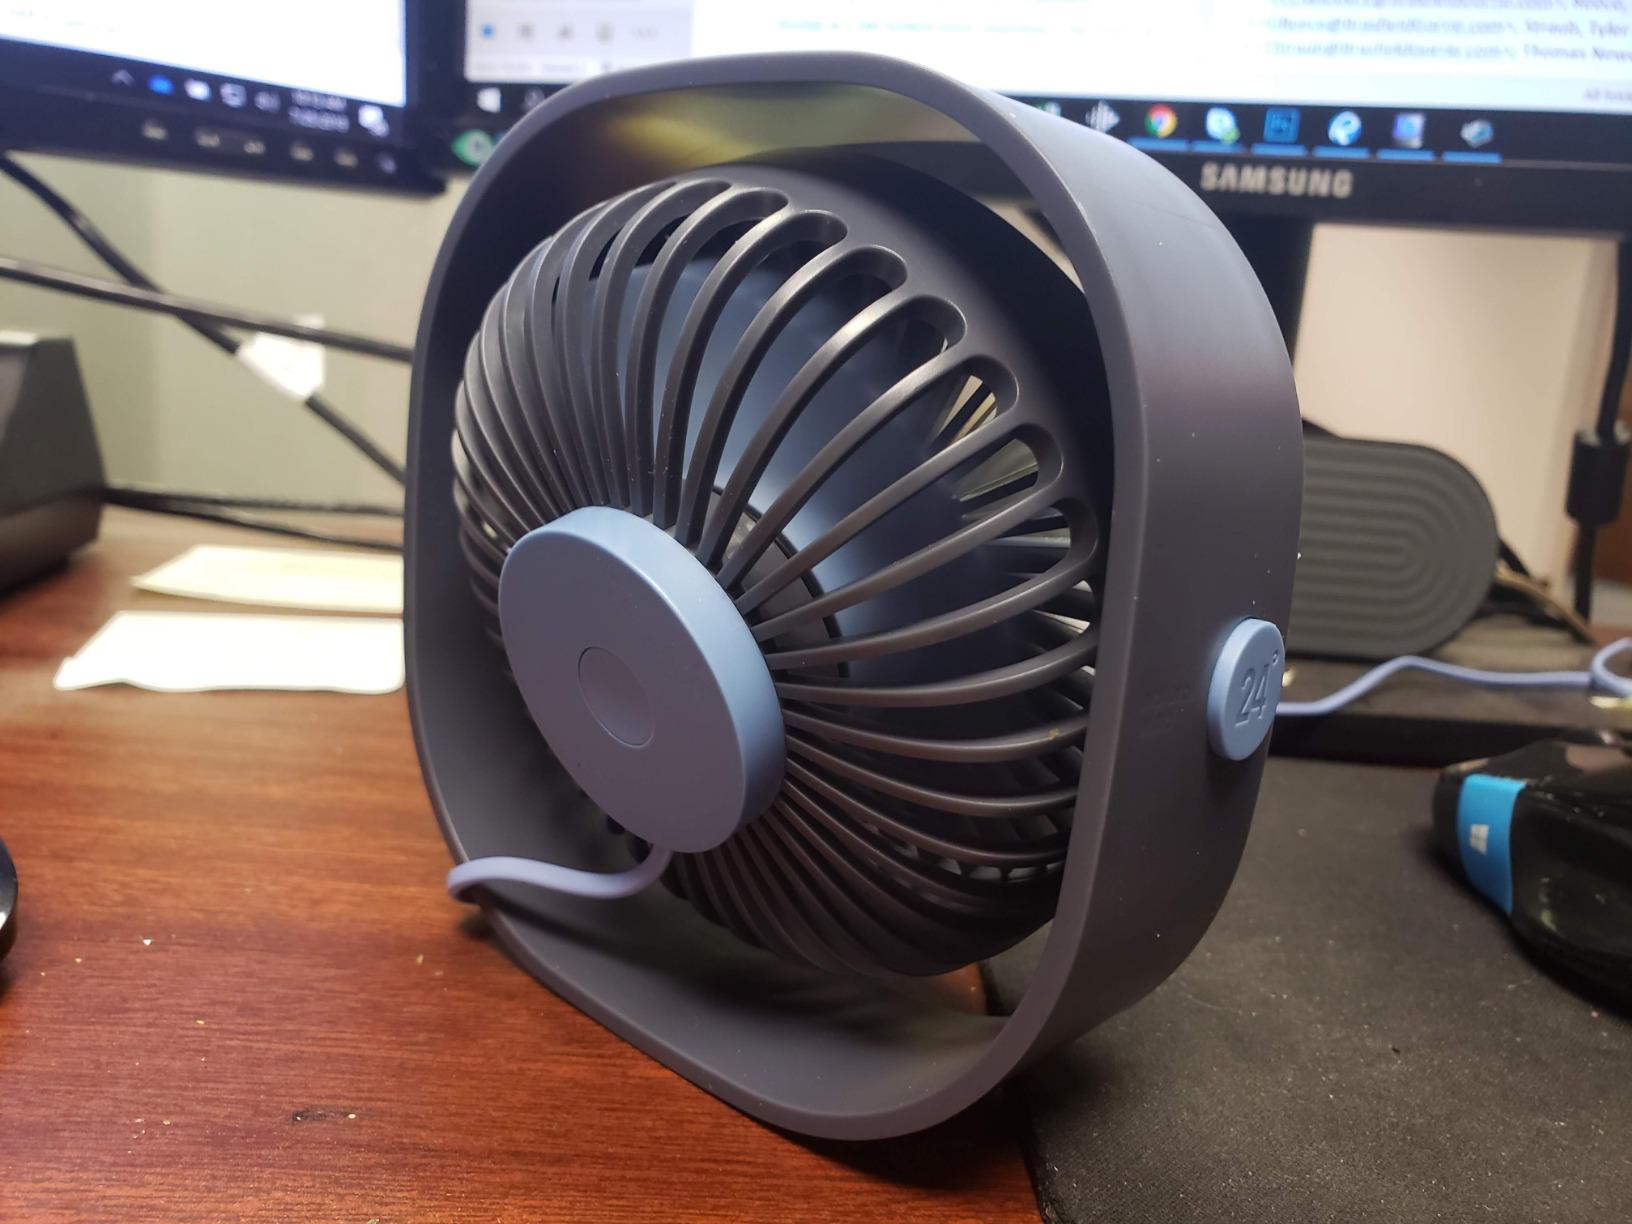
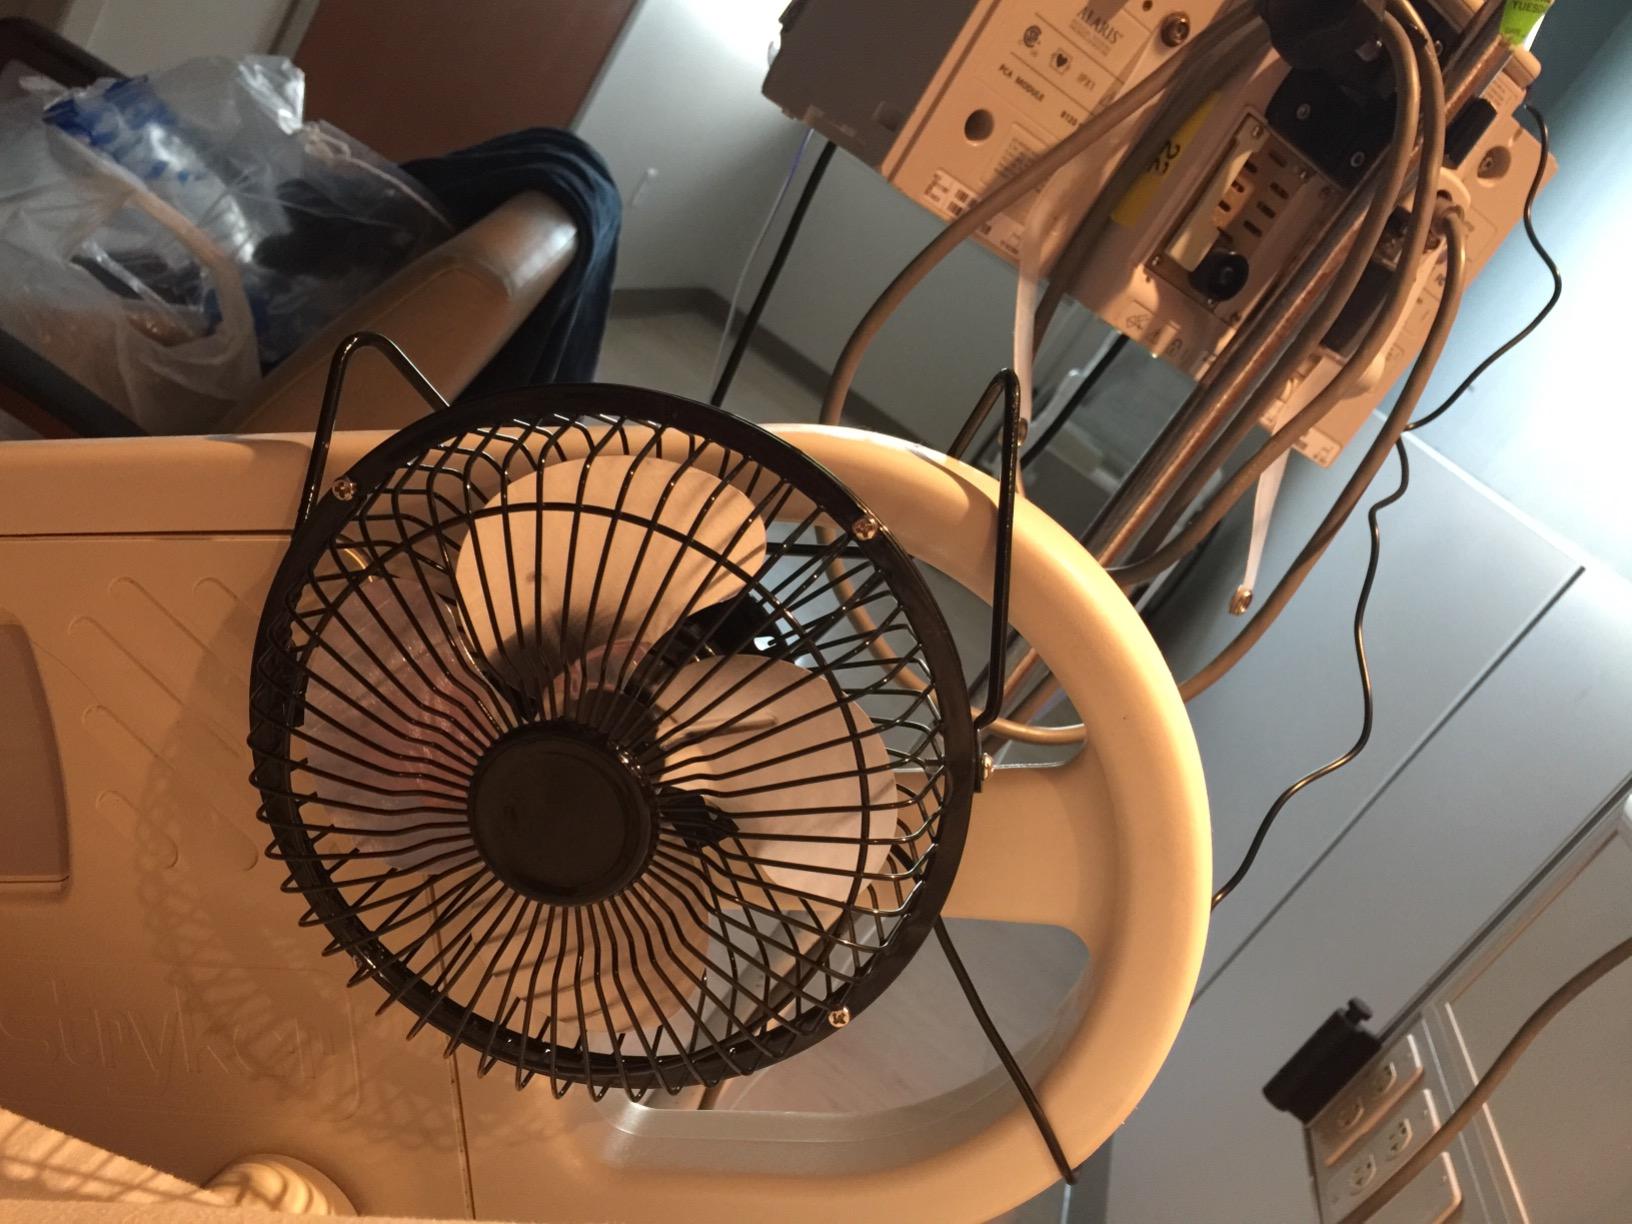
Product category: fan
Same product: no